End-Ediacaran extinction

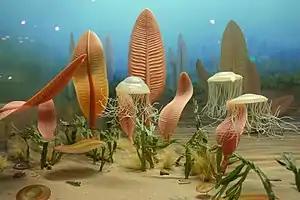
Most of the Ediacaran organisms featured in this image went extinct because of the extinction event. Note: this is an outdated reconstruction, and the "jellyfish" in the image likely did not exist

During the Ediacaran period, two main groups of organisms are found in the fossil record: the "Ediacaran biota" of soft-bodied organisms, preserved by microbial mats; and calcifying organisms such as "Cloudina" and "Namacalathus", which had a carbonate skeleton. Because "both "these groups disappear abruptly at the end of the Ediacaran period, , their disappearance cannot simply represent the closure of a preservational window, as had previously been suspected.